OK gesture

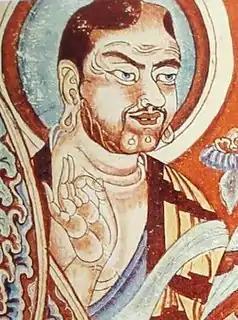
Wall painting depicting a vitarka mudra from the 9th century

In Japan, the one-handed ring gesture is used to symbolize money, and in this context the fingers' circular shape represents a coin. Sometimes the sign is used to avoid the verbal awkwardness in talking about or asking for money. In other contexts, it can be used to imply a bribe or other illicit financial transactions, or signal an invitation to enter into business negotiations.